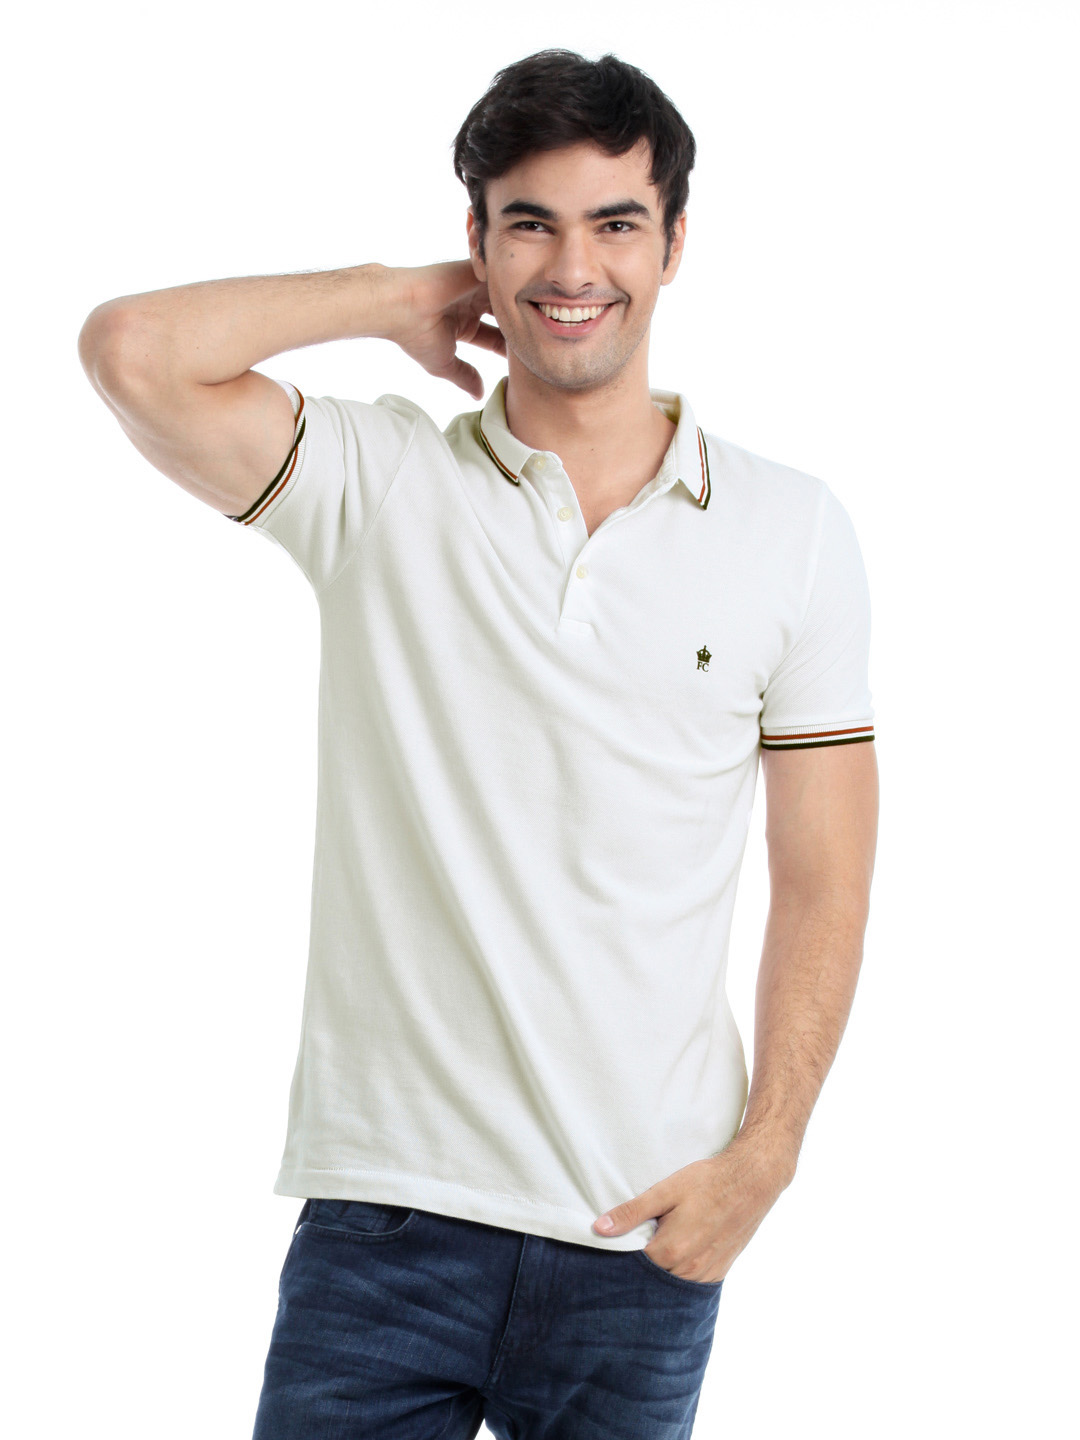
French Connection Men White T-shirt
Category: Apparel / Topwear / Tshirts
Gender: Men
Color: White
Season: Summer 2012
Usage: Casual